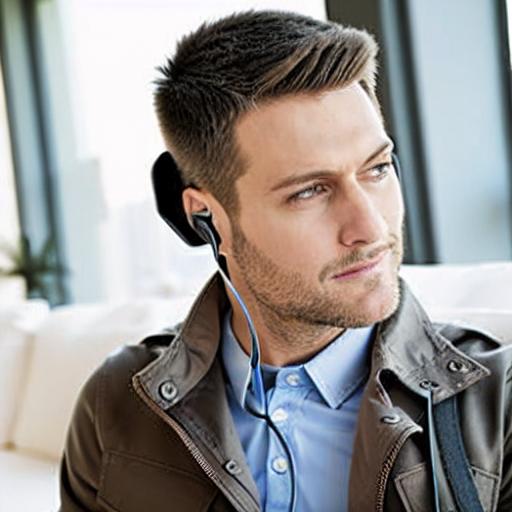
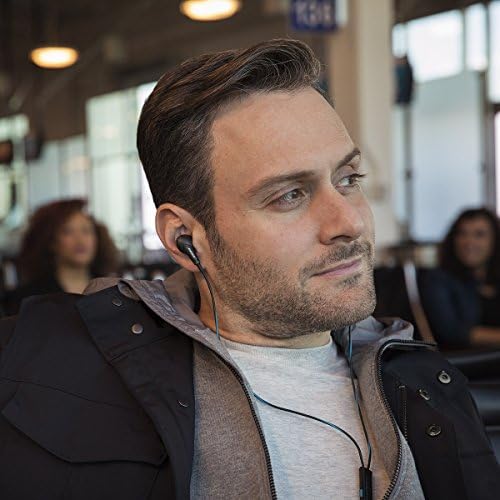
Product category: headphones
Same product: no